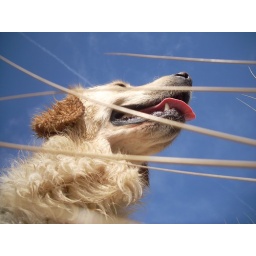
Alix is a female golden retriever and a service dog in training. Picture taken by her foster family.